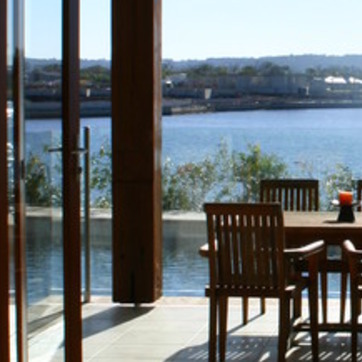
Material: foliage